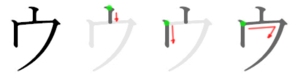
う en hiragana ou ウ en katakana sont deux kana, caractères japonais, qui représentent le même more. Ils sont prononcés /ɯ/ et occupent la 3ᵉ place de leur syllabaire respectif, entre い et え.